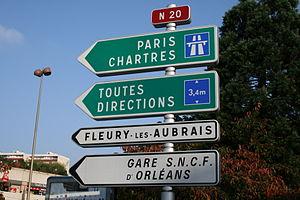
La route nationale 20, ou RN 20, était une route nationale française reliant avant 1996 Paris à la frontière franco-espagnole d'un seul trait. Elle a été, sur une partie de son parcours, remplacée par l'autoroute A20 afin de permettre le désenclavement du Massif central. Elle était, avec la RN 7 et la RN 10, l'une des plus longues routes nationales de France.
La composition d'une mention de signalisation de direction en France dépend d’un seul indicateur : la hauteur de composition dépendant elle-même de la hauteur de base, définie en fonction de la vitesse d’approche des véhicules et des conditions d’implantation.
Dans le domaine de la signalisation routière de jalonnement, une mention est une inscription littérale d’un nom de lieu ou de service sur un panneau de signalisation.